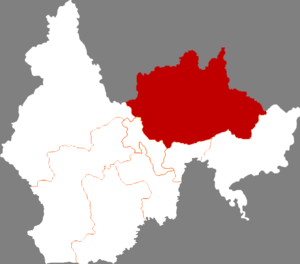
Le xian de Wangqing est un district administratif de la province du Jilin dans le nord-est de la Chine. Il est placé sous la juridiction de la préfecture autonome coréenne de Yanbian. Le nom est d'origine mandchoue et signifie forteresse.